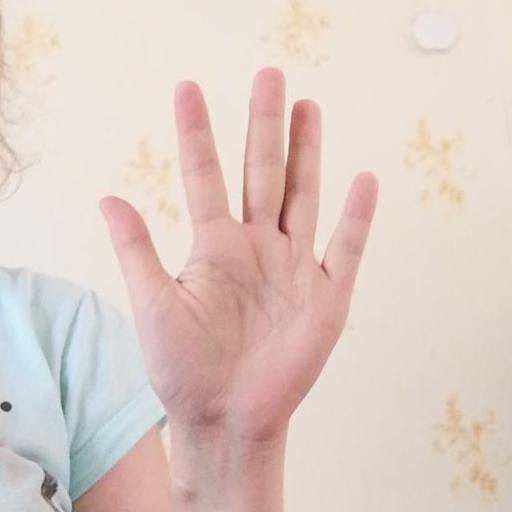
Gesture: palm